Tomoe Station

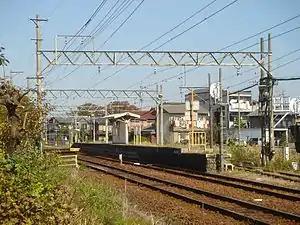
Tomoe Station in November 2005

is a railway station in the city of Ōgaki, Gifu Prefecture Japan, operated by the private railway operator Yōrō Railway.